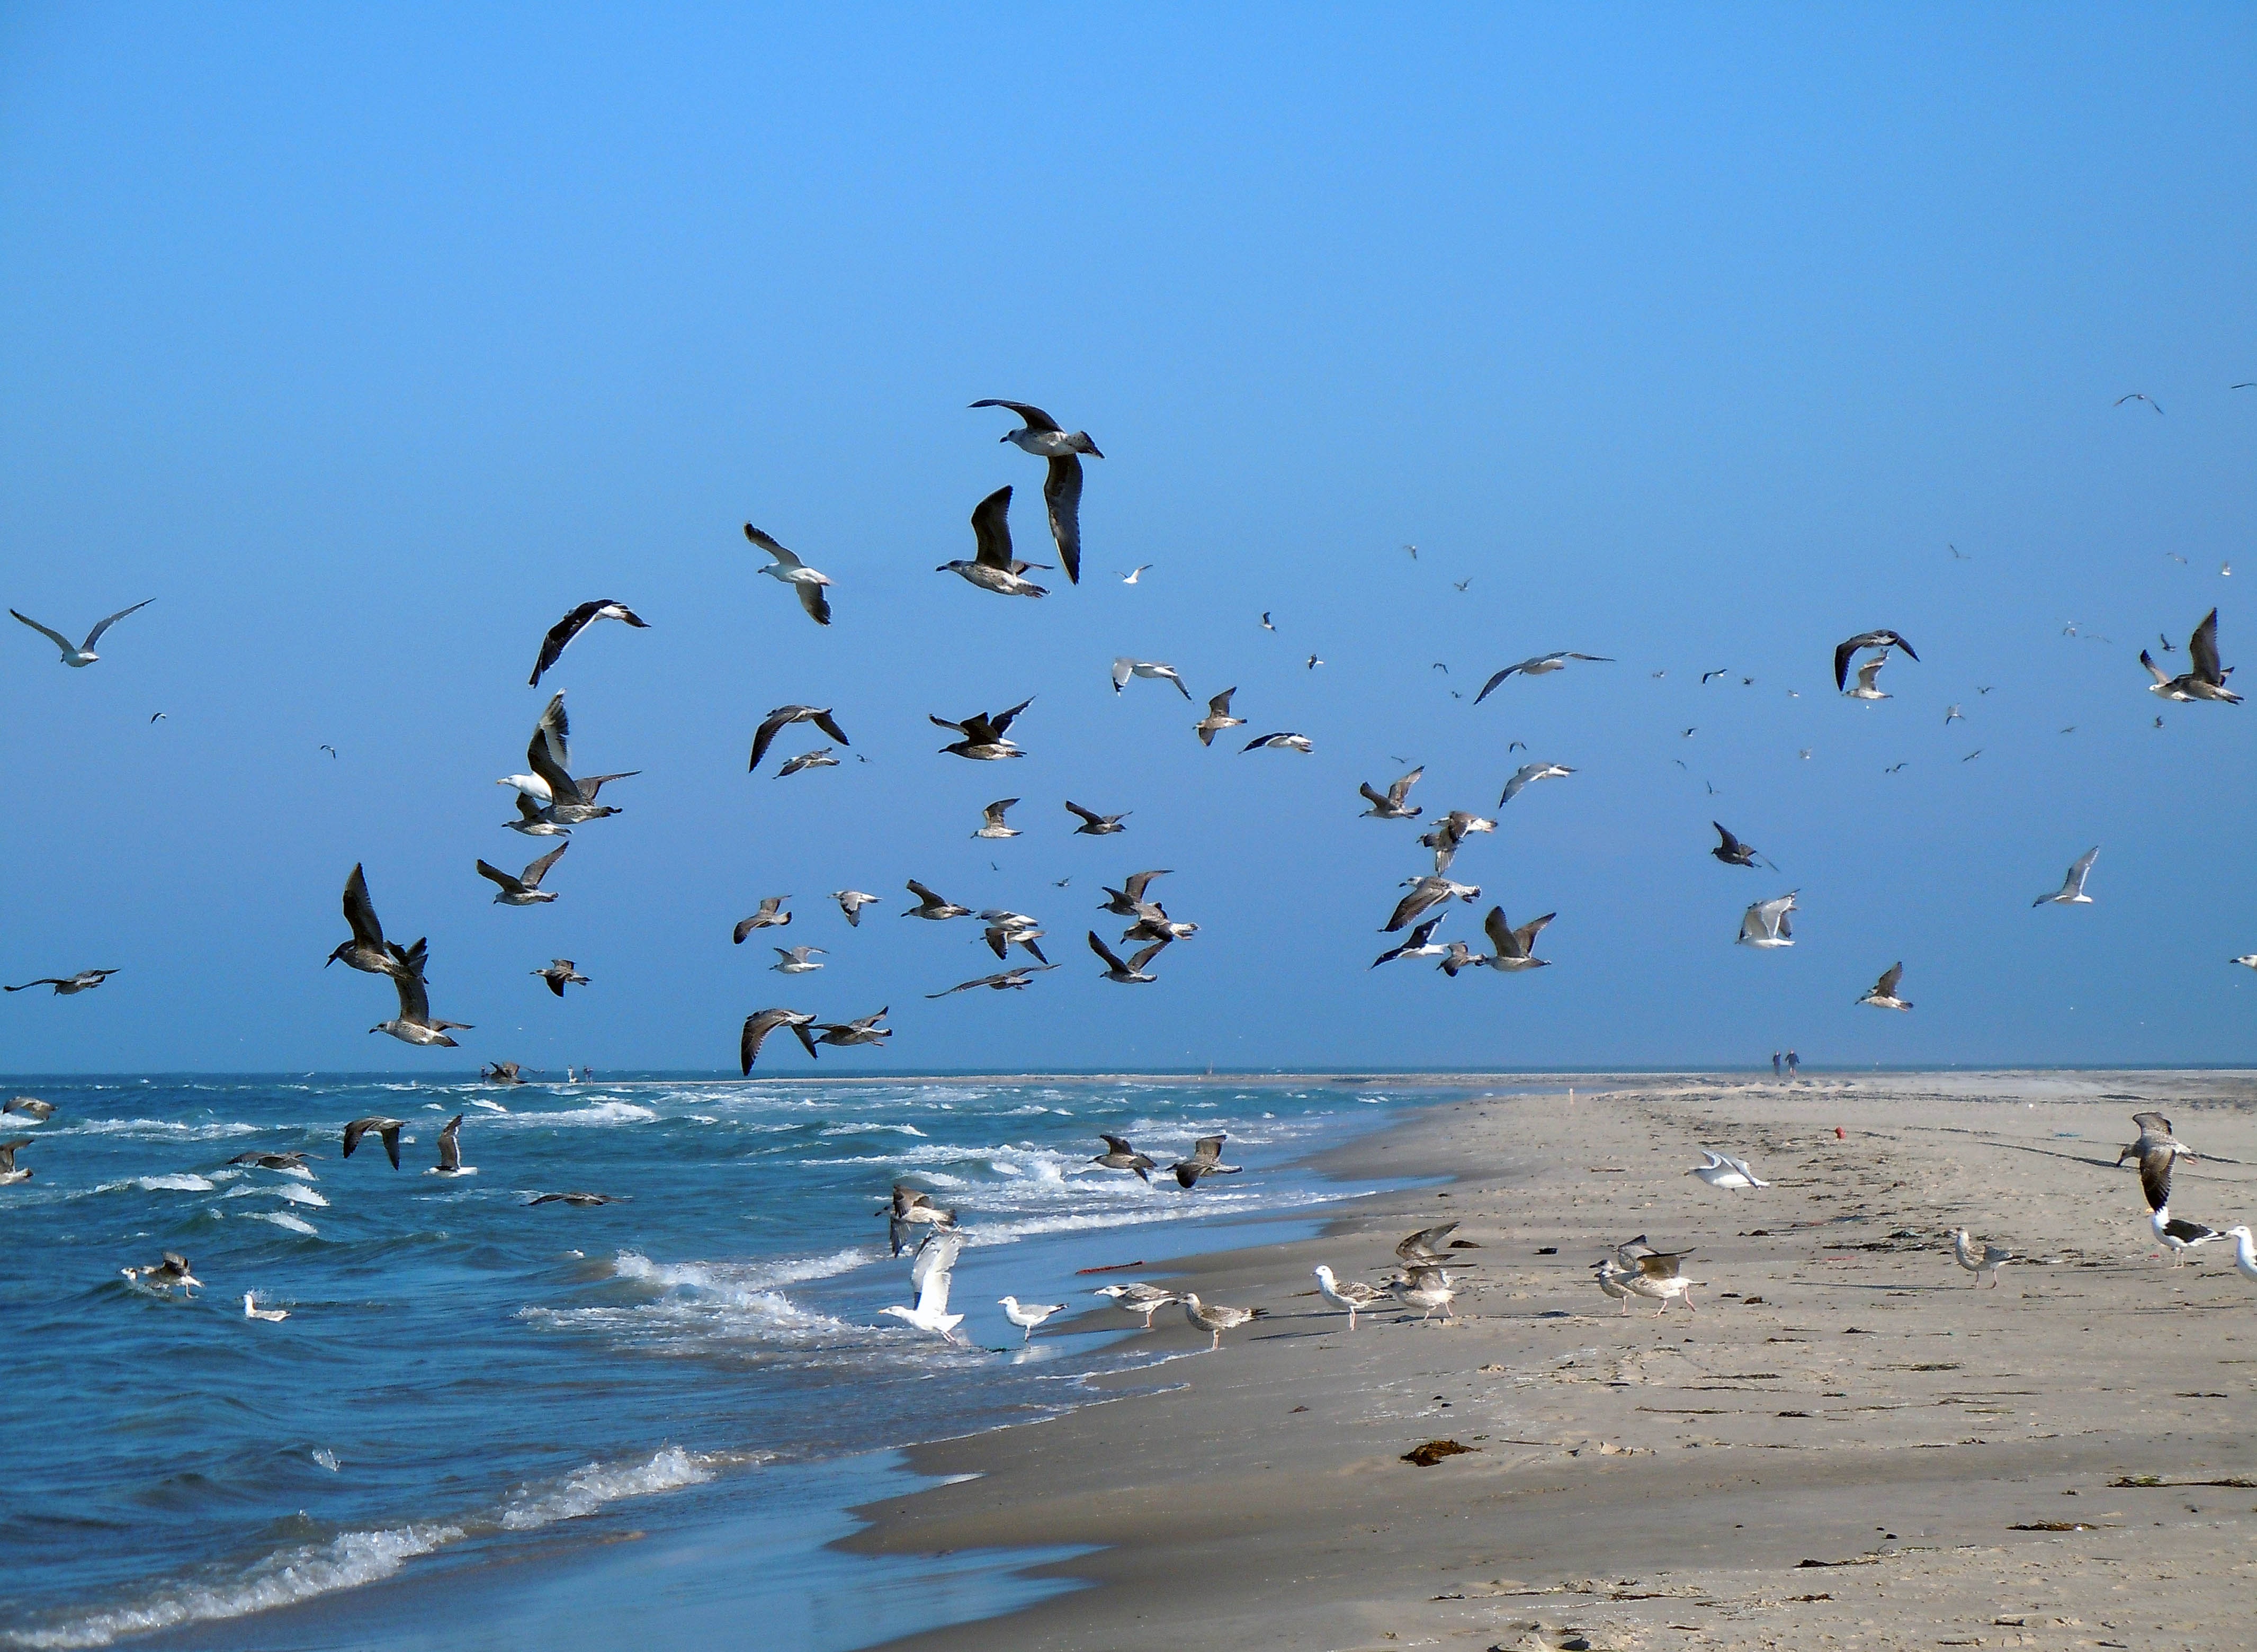
beach, sea, coast, ocean, bird, wave, seabird, flock, gull, birds, gulls, bird migration, flock of birds, charadriiformes, animal migration